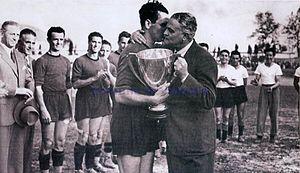
remise de la Coupe d'Italie 1940-41.